Paula F. Beaubrun

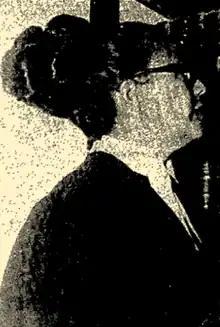
Paula Beaubrun

Paula Frances Beaubrun (1928 – 3 August 1994) was a Grenadian-born, Saint Lucian barrister, who was the first woman to be appointed to the post of Attorney General of the British Virgin Islands.